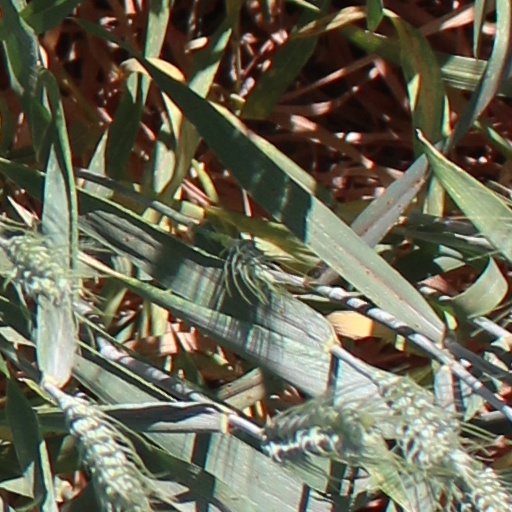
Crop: wheat